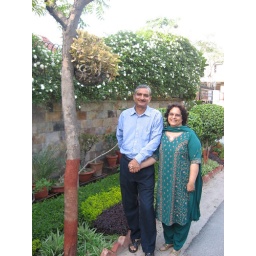
The white roses in the background... Spectacular sight.. Mom dad's hard work being showered with roses :)